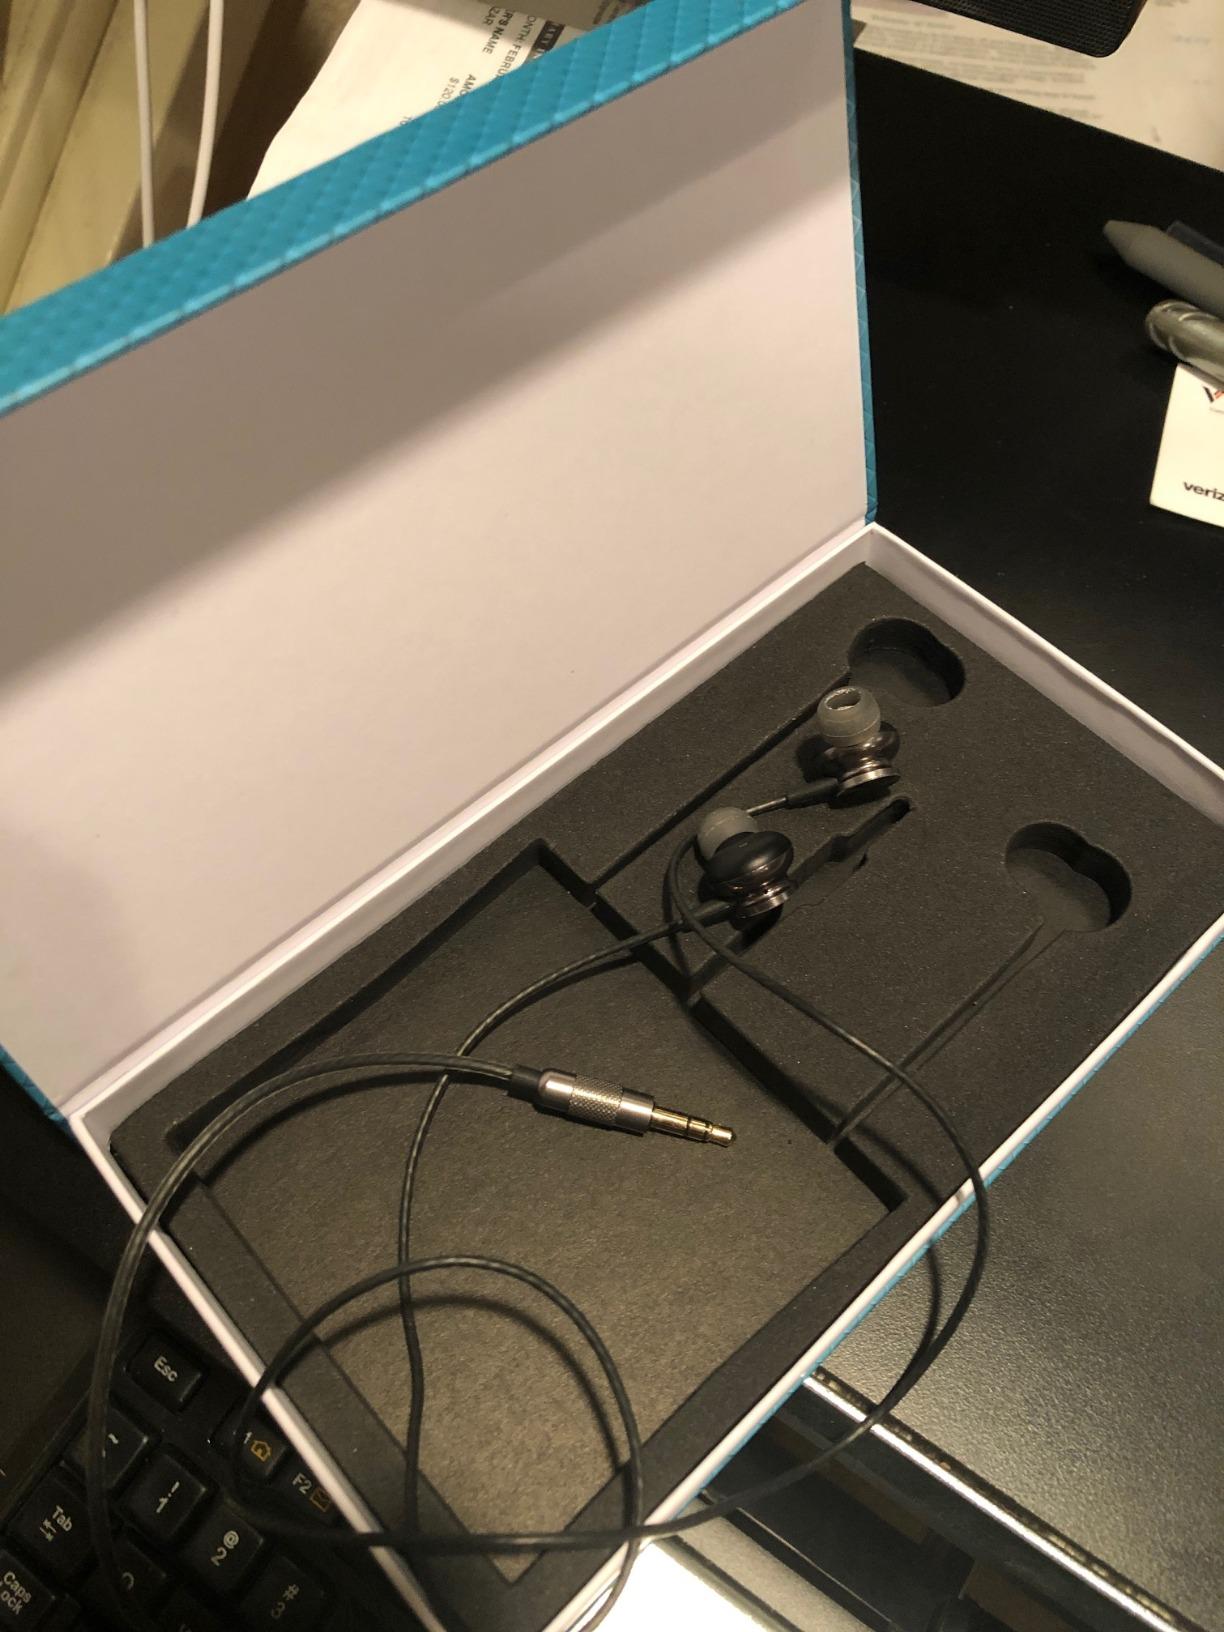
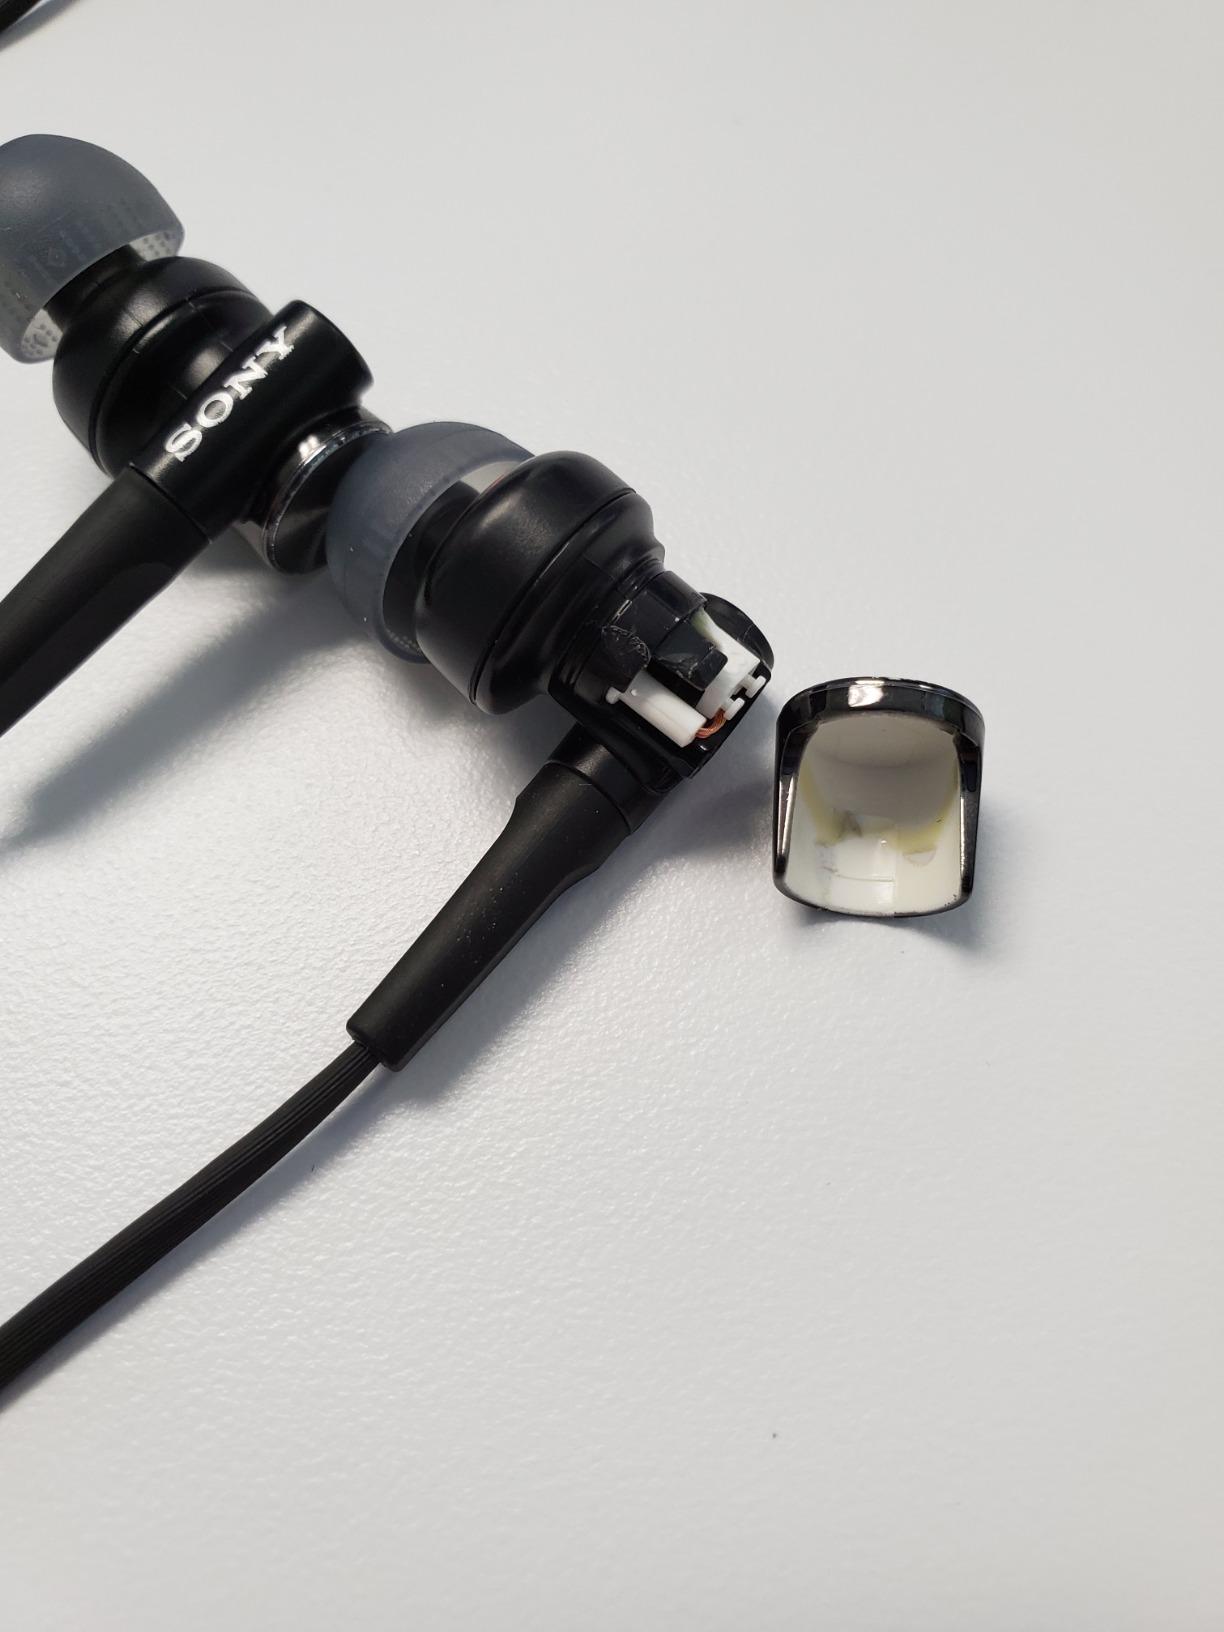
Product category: headphones
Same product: no